Davis Divan

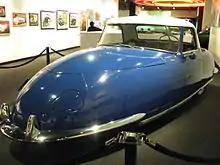
1948 Davis Divan on display at the Petersen Automotive Museum in 2009

While Davis himself was ultimately convicted of fraud, he maintained his innocence throughout his life. He dabbled with numerous other projects and ventures, perhaps the most notable of which was creating Dodge 'Em bumper cars, which then became popular amusement park attractions. Later, he tried to adopt the Dodge 'Em's wraparound bumpers into a design for a safer three-wheeled road car before he retired to Palm Springs and finally died from emphysema in 1973. His vehicles would occasionally make appearances in popular media, including in the "Zippy the Pinhead" comic strip and the Discovery Channel television program "Chasing Classic Cars".